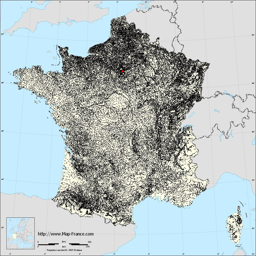
a city on the municipalities map